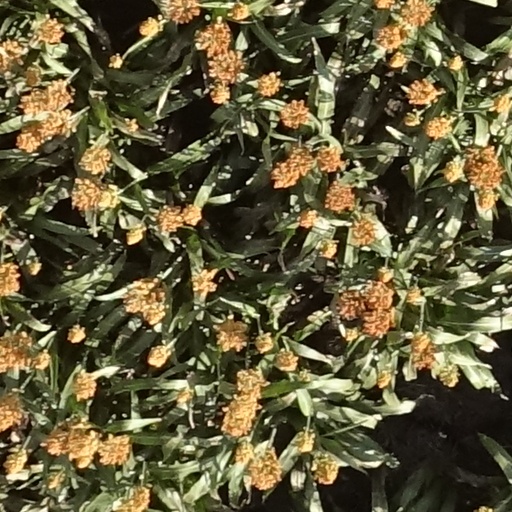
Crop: sorghum